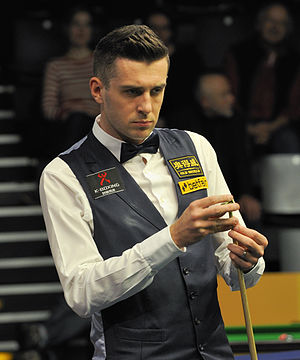
Mark Selby
Mark Selby er en engelsk professionel snooker- og billardspiller.